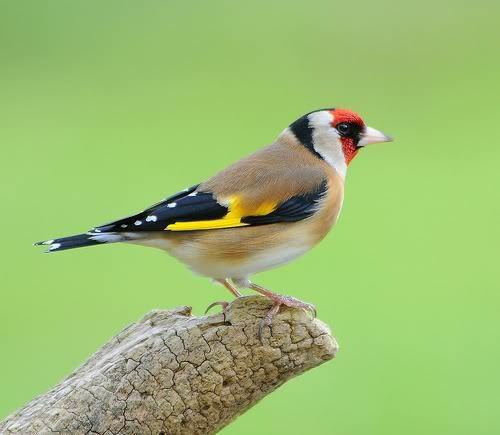
A photo of a european goldfinch